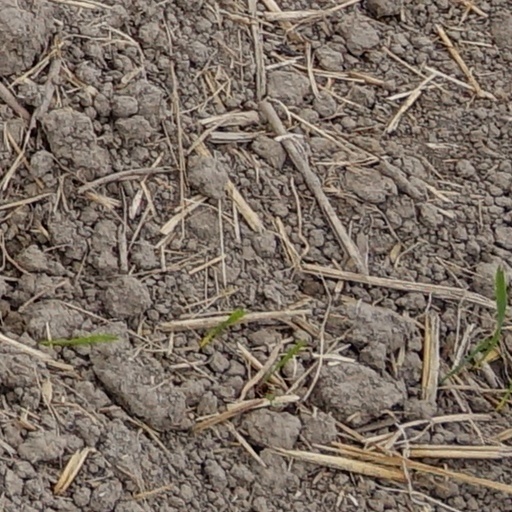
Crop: wheat